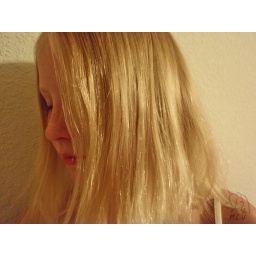
Jillian's hair is so gorgeous. Especially after she's been swimming in chlorine pool water all summer. :P